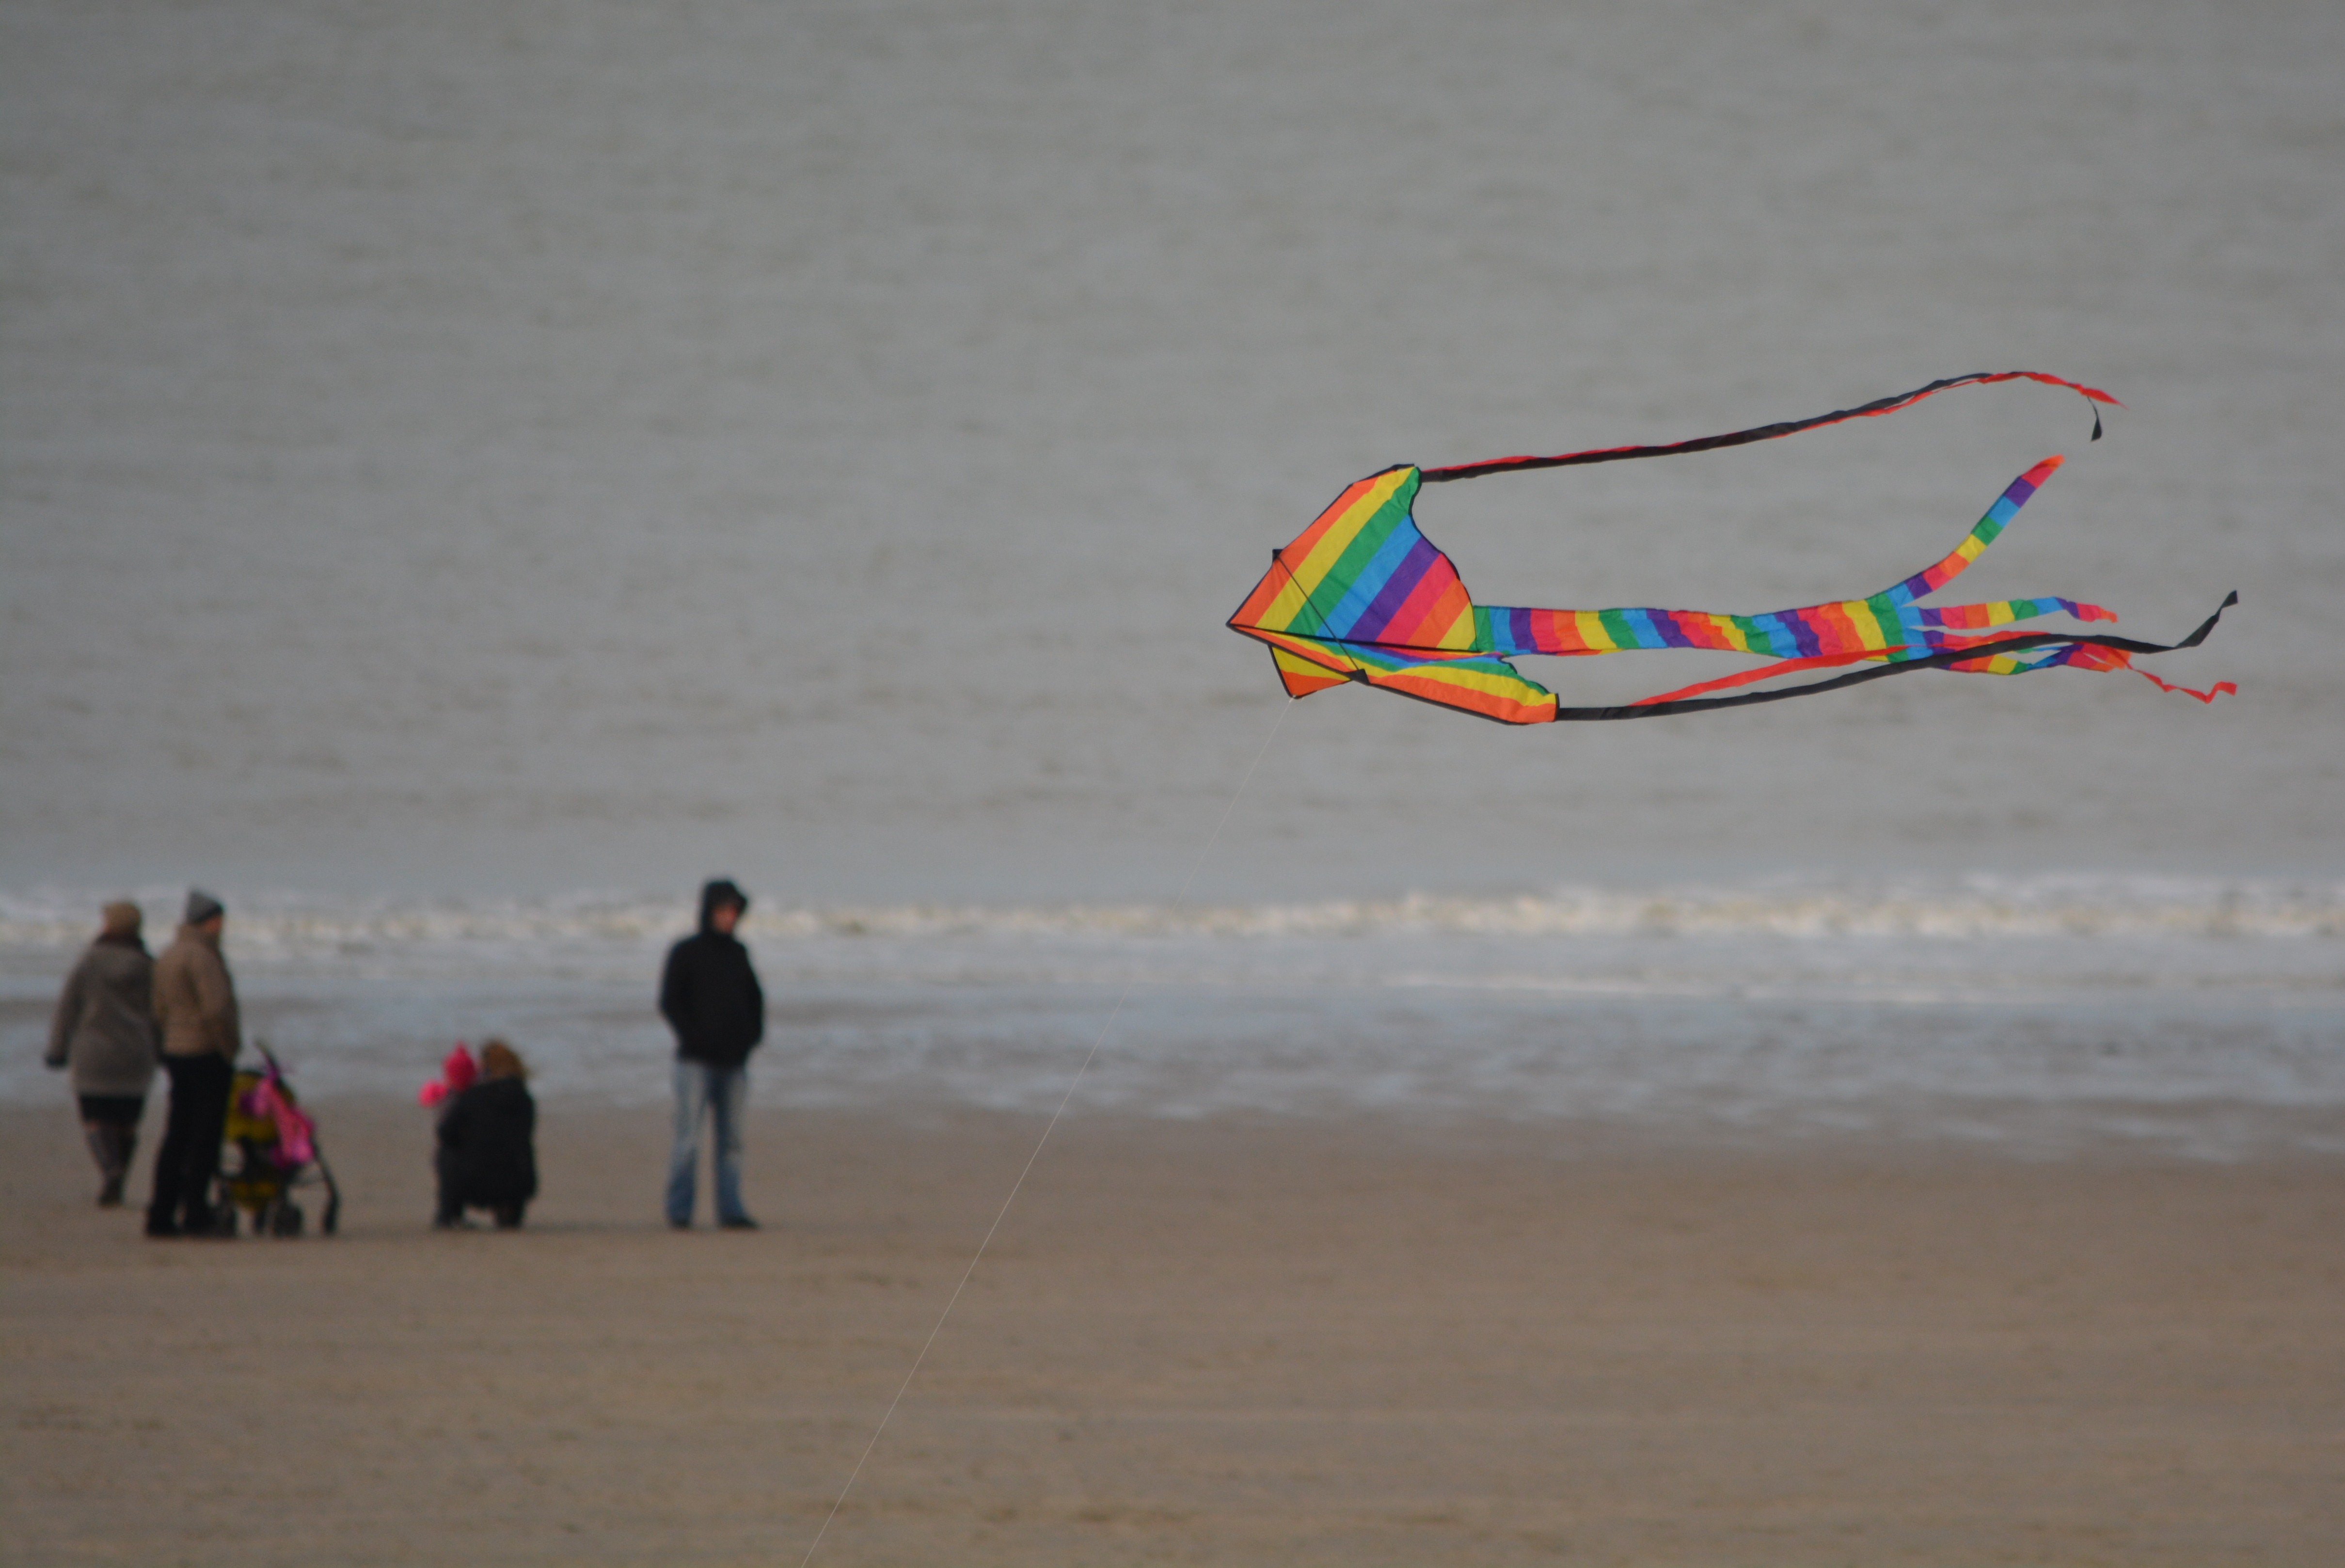
beach, sea, sand, people, air, wind, kite, toy, colors, sports, kitesurfing, aviator, windsports, kite sports